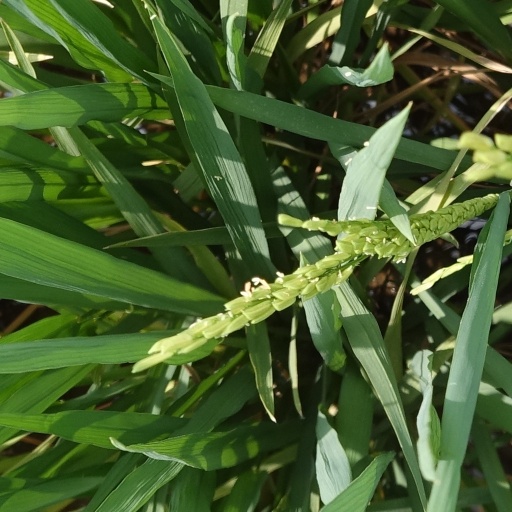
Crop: rice